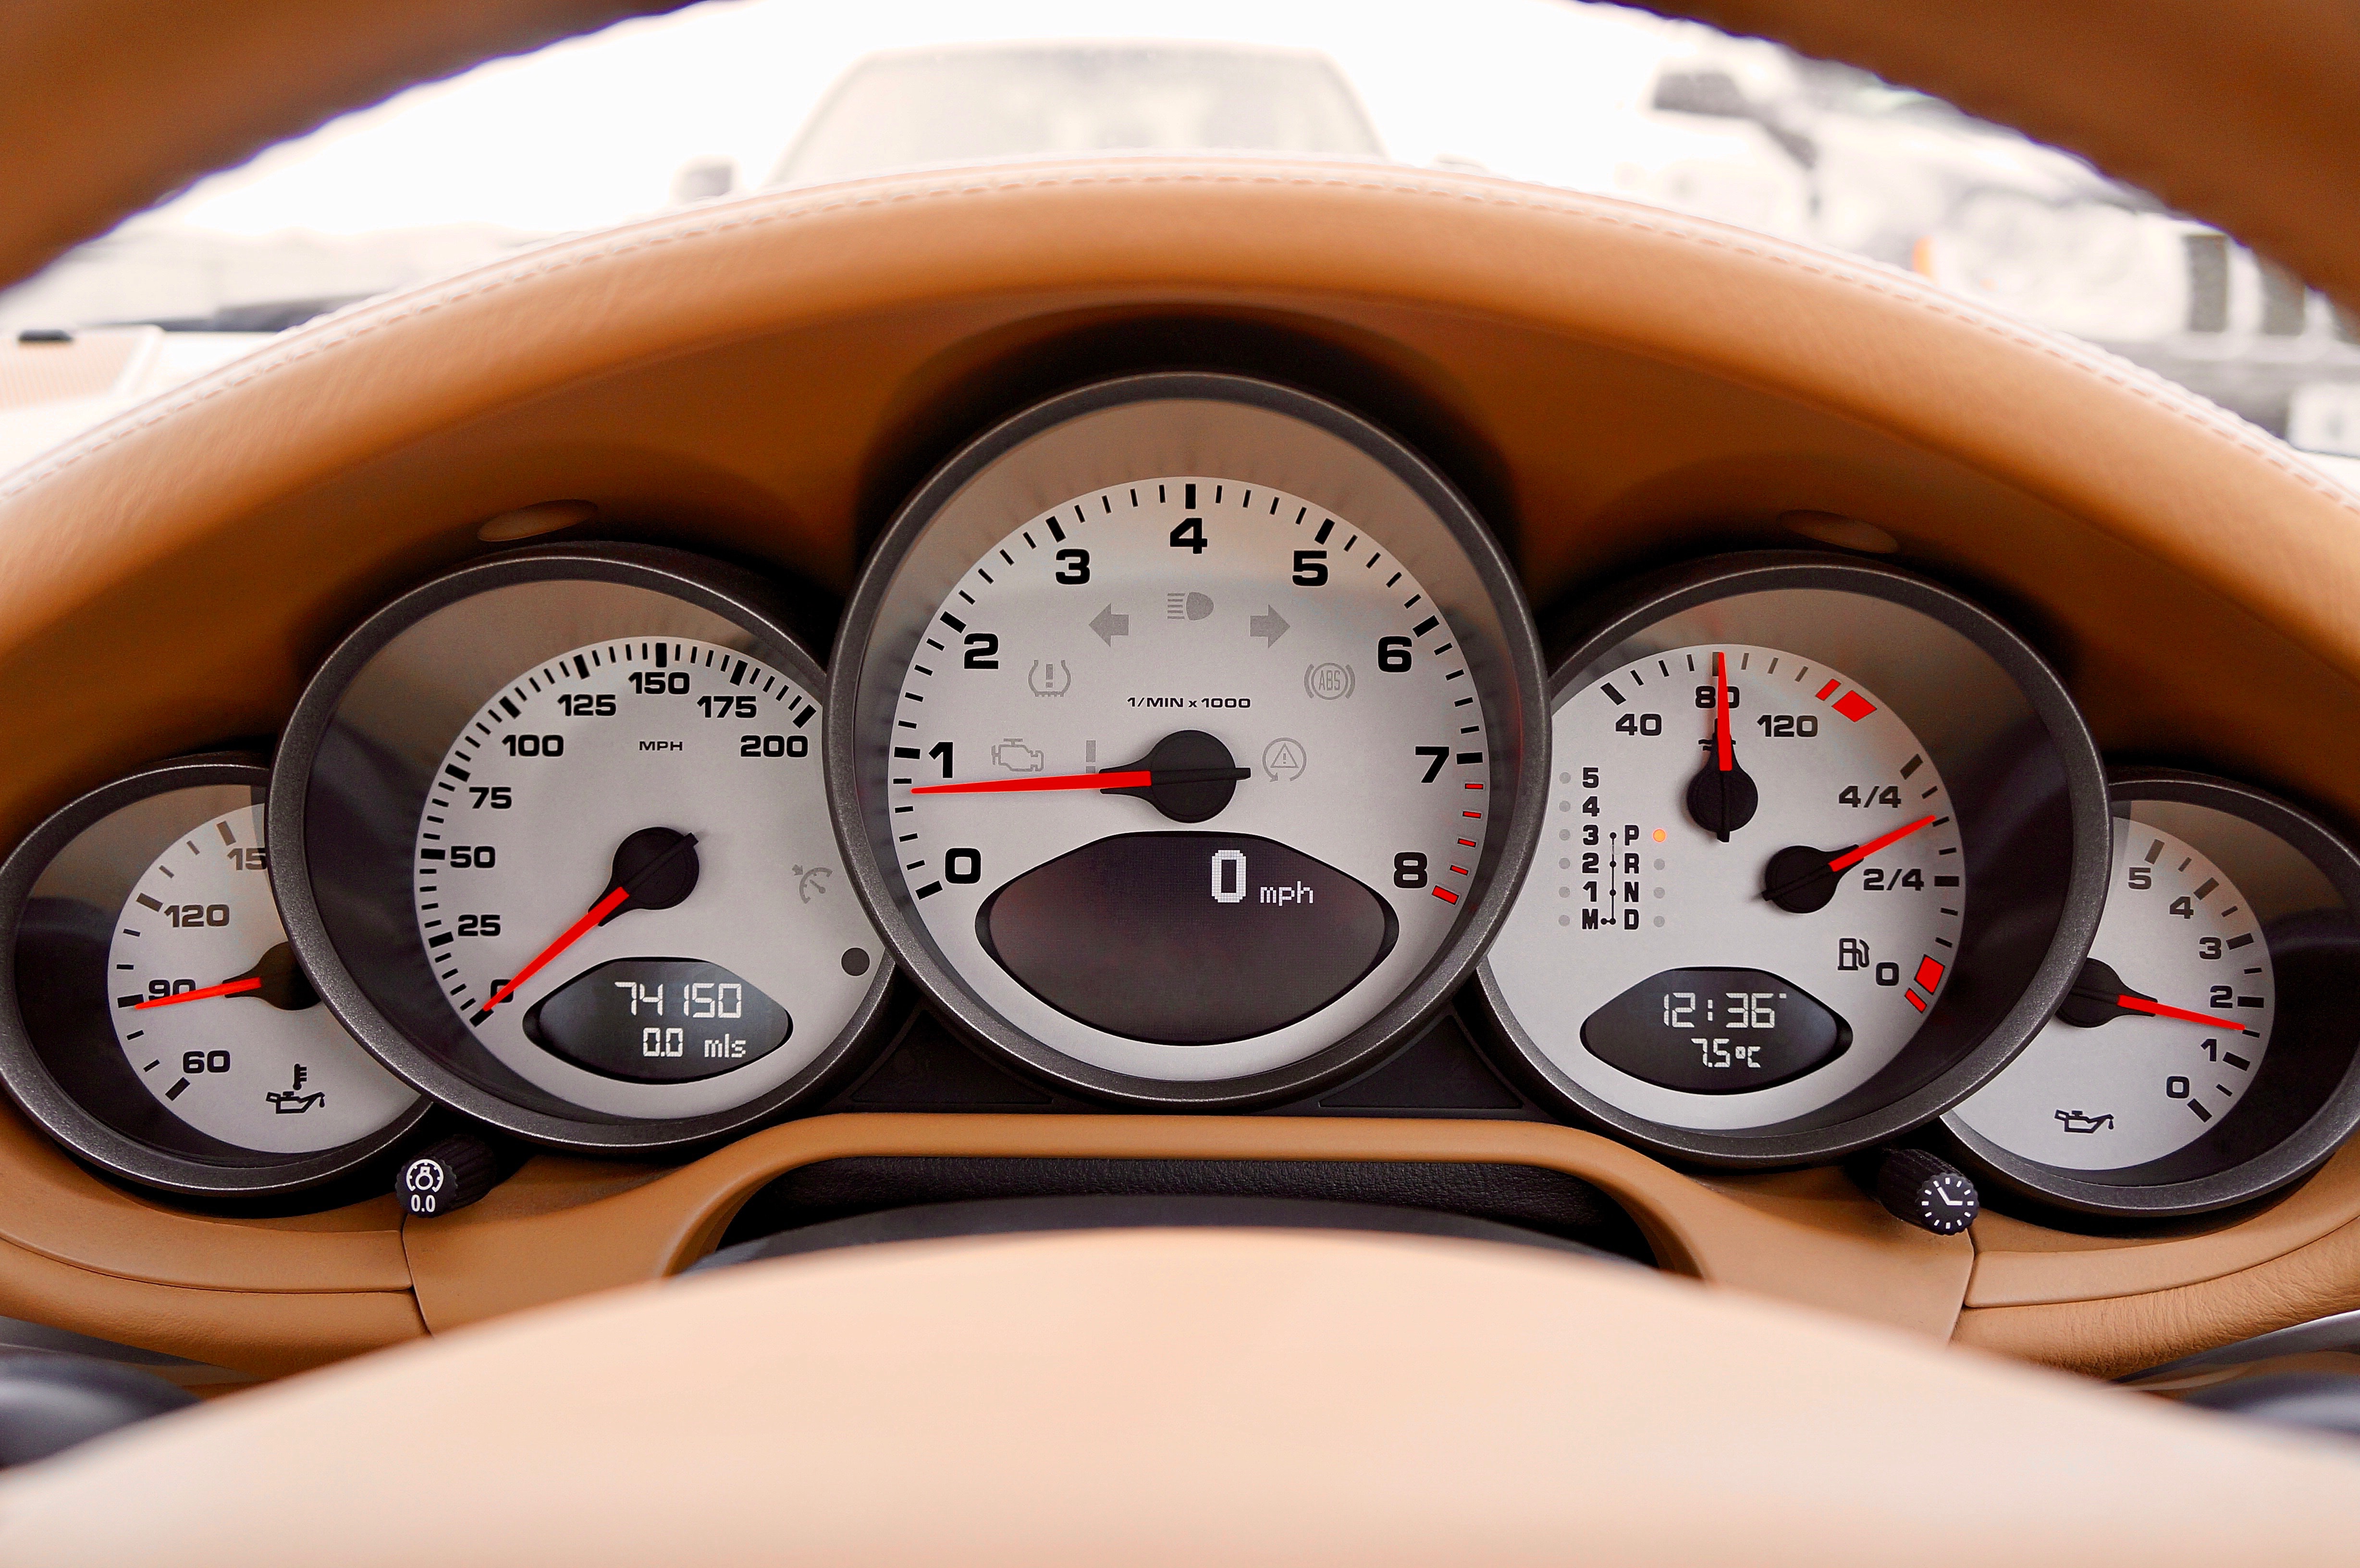
vehicle, car, speedometer, gauge, auto part, tachometer, measuring instrument, tool, porsche